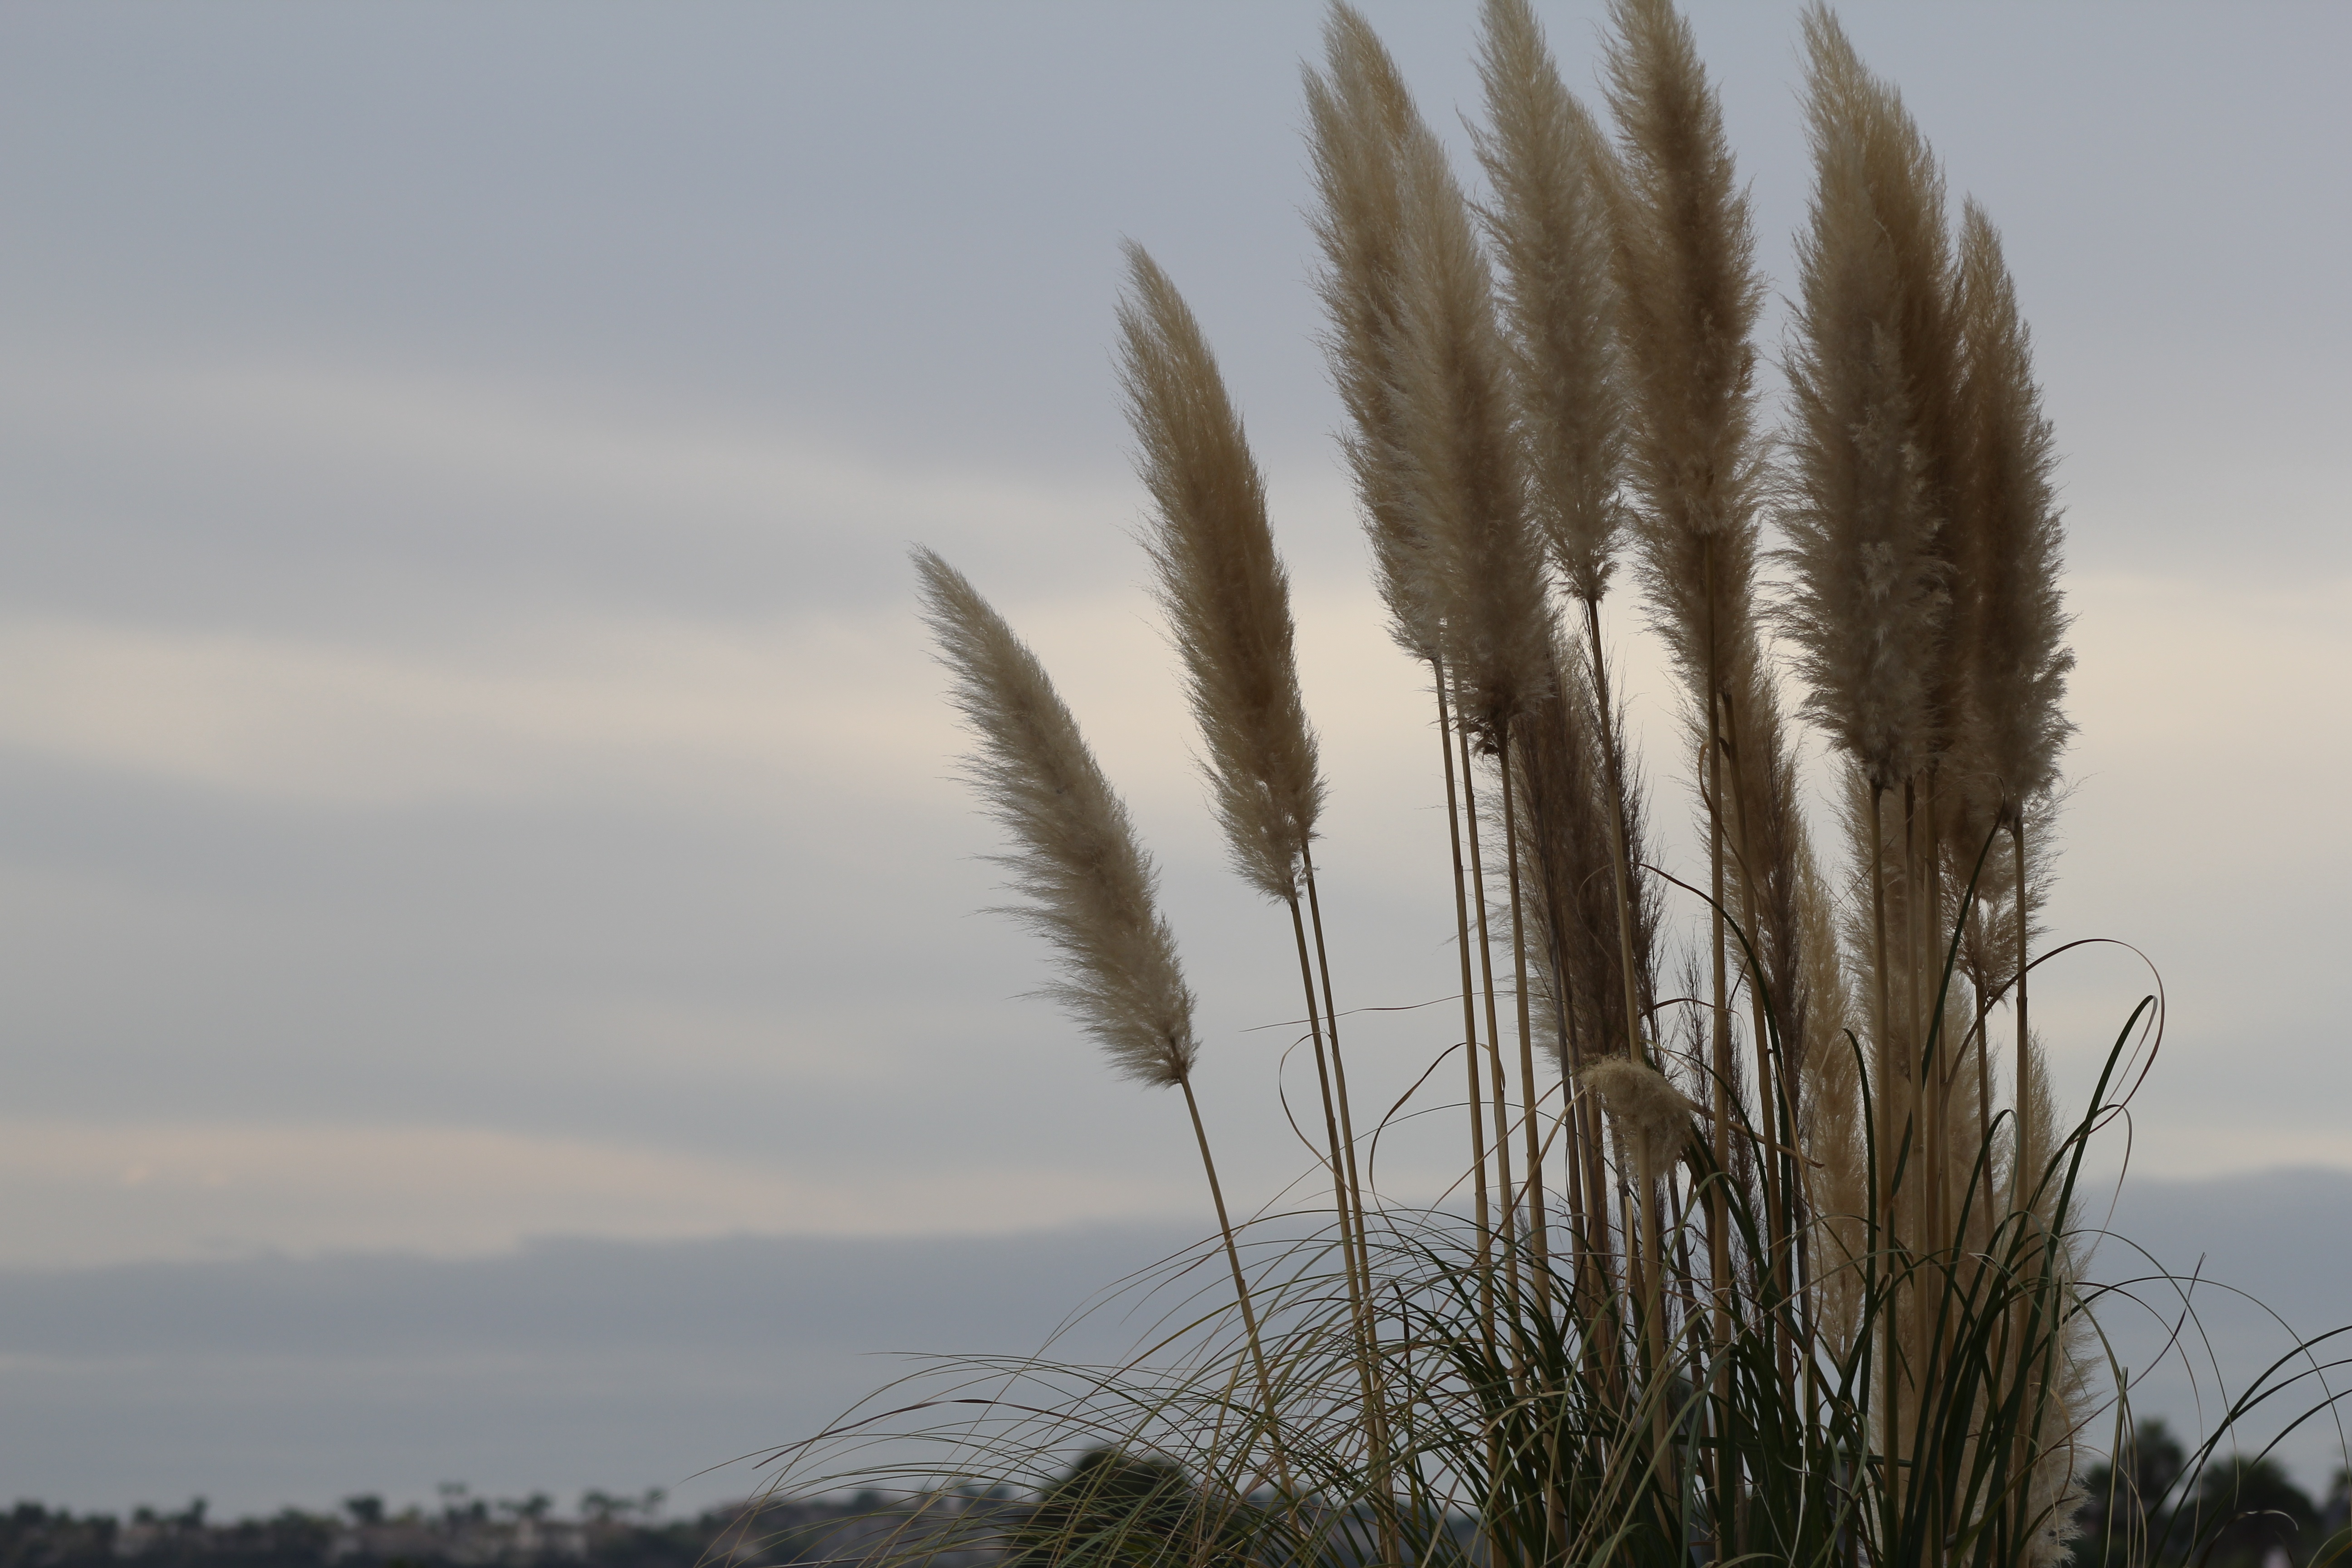
tree, nature, grass, cloud, plant, sky, field, sunlight, morning, flower, wind, flowering plant, atmospheric phenomenon, grass family, woody plant, land plant, phragmites, arecales